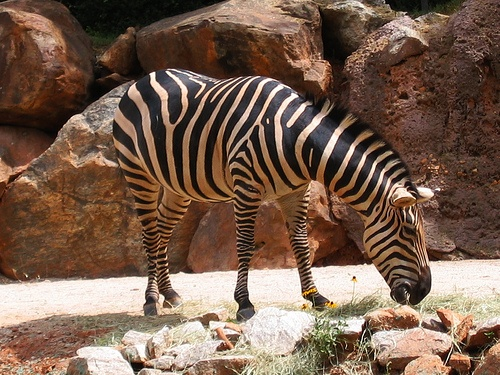
A zebra with his head down eating grass.
A zebra is eating grass in the confinements of a zoo.
A giraffe eating grass from a stoney ground near a mountain.
A zebra eating grass off the ground in an enclosure.
Zebra bending down to eat some grass in the sun.